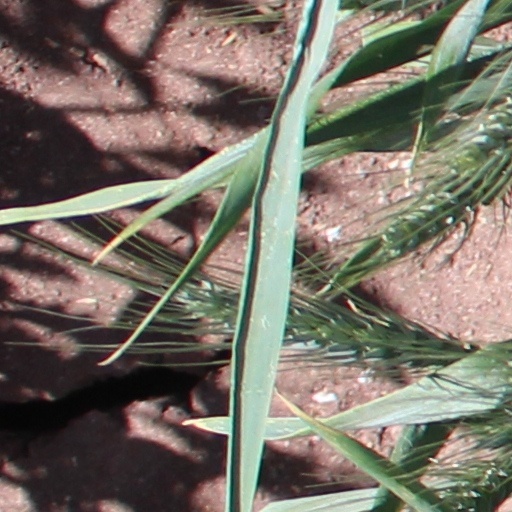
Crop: wheat